Optical ring resonators

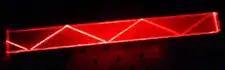
Total internal reflection in PMMA

Optical ring resonators work on the principles behind total internal reflection, constructive interference, and optical coupling.